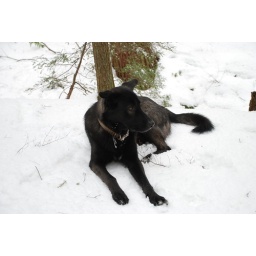
Smoky loved running and jumping around in the snow...I actually got a shot of him sitting still.